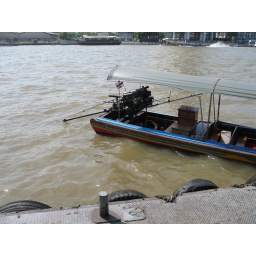
These speedy boats ply the river in Bangkok